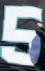
Number: 5